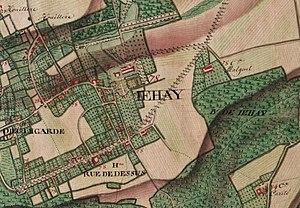
Extrait de la carte de Ferraris n° 153B
Jehay est un village de Hesbaye, en Belgique. Après avoir formé commune avec Bodegnée durant un demi-siècle il est aujourd'hui administrativement rattaché à la ville et commune d'Amay, en province de Liège.